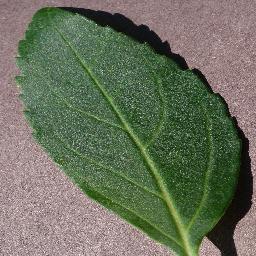
Label: Cherry___healthy